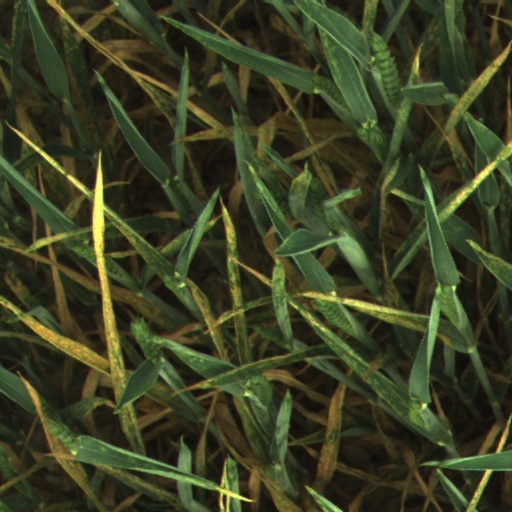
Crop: wheat